ITV Yorkshire

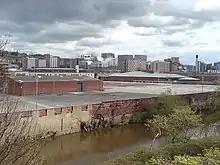
The former Arla Foods site, Kirkstall Road, occasionally a YTV filming location.

Yorkshire Television was a major producer within the ITV network and produced programming in all genres. The presenter Alan Whicker became a shareholder in the company at its inception and made many programmes for the station, most notably interviews with the Cat's Eye inventor Percy Shaw and the Haiti dictator Baby Doc Duvalier.